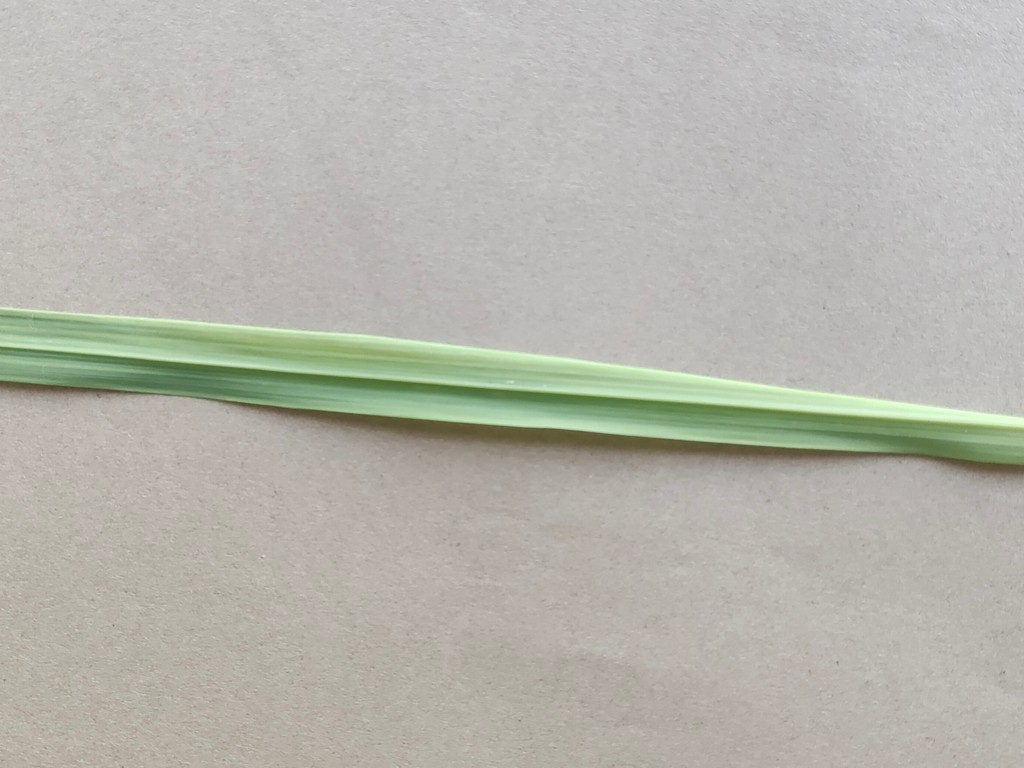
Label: Healthy